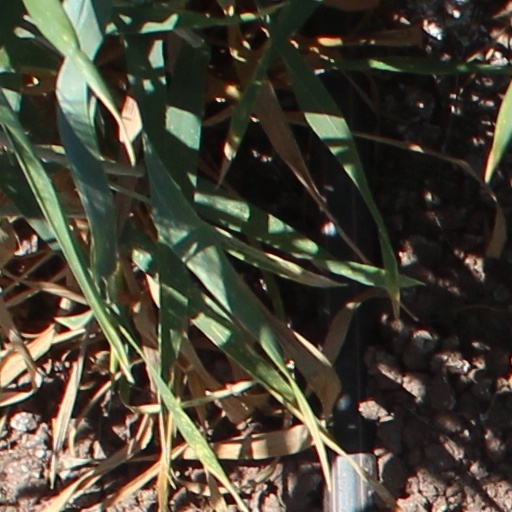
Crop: wheat